Katakuti (web series)

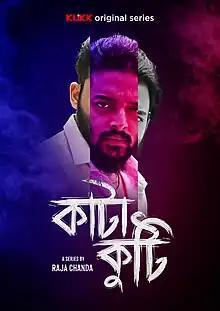

Katakuti is a 2022 Indian Bengali language crime and thriller web series directed by Raja Chanda and written by Arnab Bhaumik.